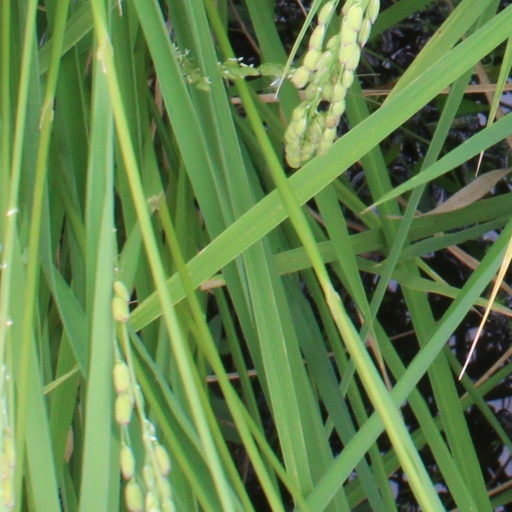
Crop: rice